History of Knoxville, Tennessee

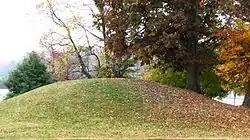
Late-Woodland period burial mound on the University of Tennessee campus

The first humans to form substantial settlements in what is now Knoxville arrived during the Woodland period (c. 1000 B.C. – 1000 A.D). Knoxville's two most prominent prehistoric structures are Late Woodland period burial mounds, one located along Cherokee Boulevard in Sequoyah Hills, and the other located along Joe Johnson Drive on the University of Tennessee campus. Substantial Mississippian period (c. 1100–1600 A.D.) village sites have been found at Post Oak Island (along the river near the Knox-Blount line), and at Bussell Island (near Lenoir City).